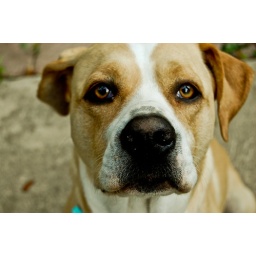
My loyal, loving dog wondering what that big black thing that's being shoved in her face is.